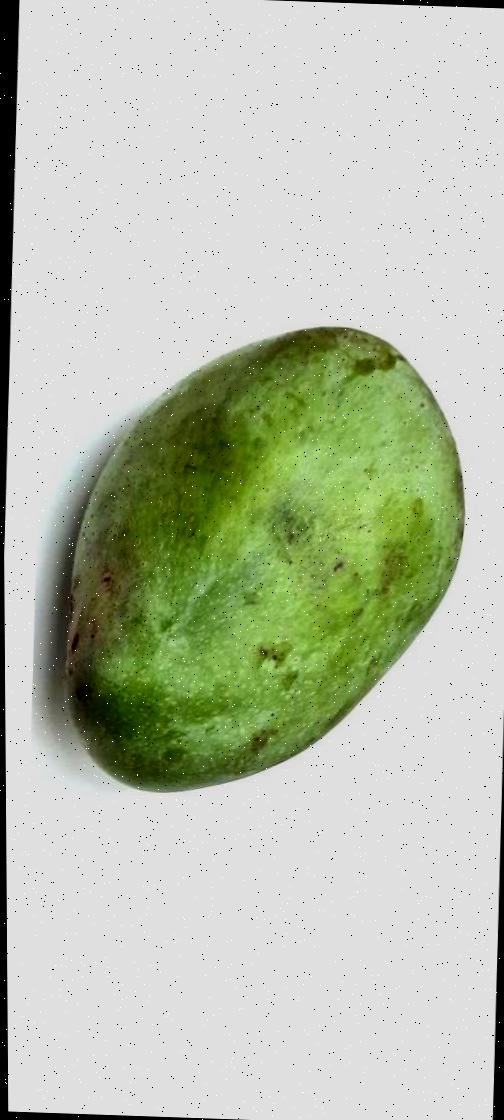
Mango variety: Fazli Classic